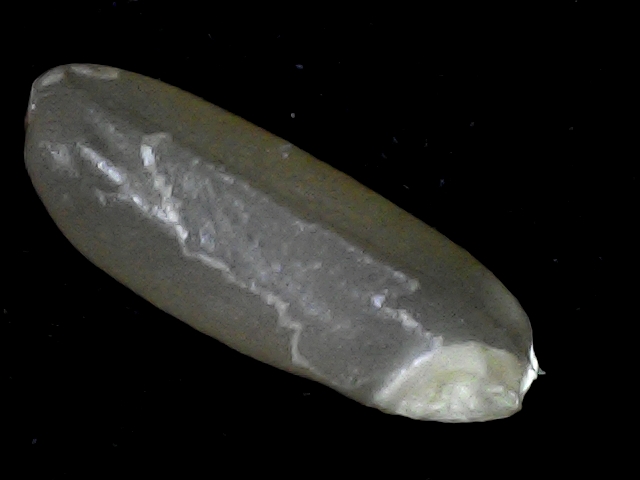
Rice variety: BR23